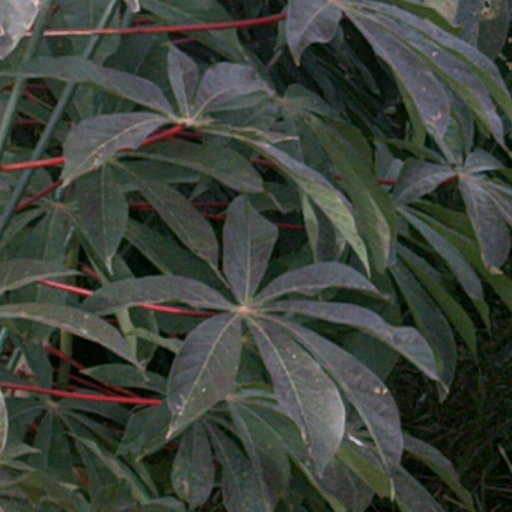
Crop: cassava